Economic liberalisation in Pakistan

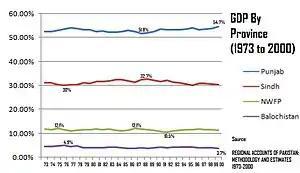
The GDP growth in each provinces of Pakistan, for instance, Punjab had higher GDP growth were majority of economic liberalisation took place in 1980–99.

However, the efforts to liberalise the economy waned due to amid social and political unrest which led to the first martial law in the country. President Ayub Khan took many initiatives for liberalising the economy and successfully supervised the promulgation of the 1962 Constitution that introduced extreme level of economic liberalisation of the economy. Widely appreciated and backed by the United States to liberalise the economy, the reforms on the other hand, came with controversies and popular rejections by the civil society. In public circles, the considerable debate about the inequitable distribution of income, wealth, and economic power began to take place at national level. Studies by economists from government institutions in the 1960s indicated that the forty big industrial oligarch groups have had owned around 42% of the nation's industrial assets and more than 50% of private domestic assets. Eight of the nine major commercial banks were also controlled by these same industrial groups. Concern over the concentration of wealth was dramatically articulated in a 1968 speech by dr. Mahbub-ul-Haq, the chief economist of the Planning Commission. Dr. Haq and the officials at planning commission claimed that Pakistan's national economic growth had done little to improve the standard of living of the common person and that the "trickle-down approach to development" had only concentrated wealth in the hands of "twenty-two industrial families." The Planning Commission argued that the government needed to intervene in the economy to correct the natural tendency of free markets to concentrate wealth in the hands of those who already possessed substantial assets.